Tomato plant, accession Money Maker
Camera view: bottom (45 deg); turntable rotation: 270 degrees
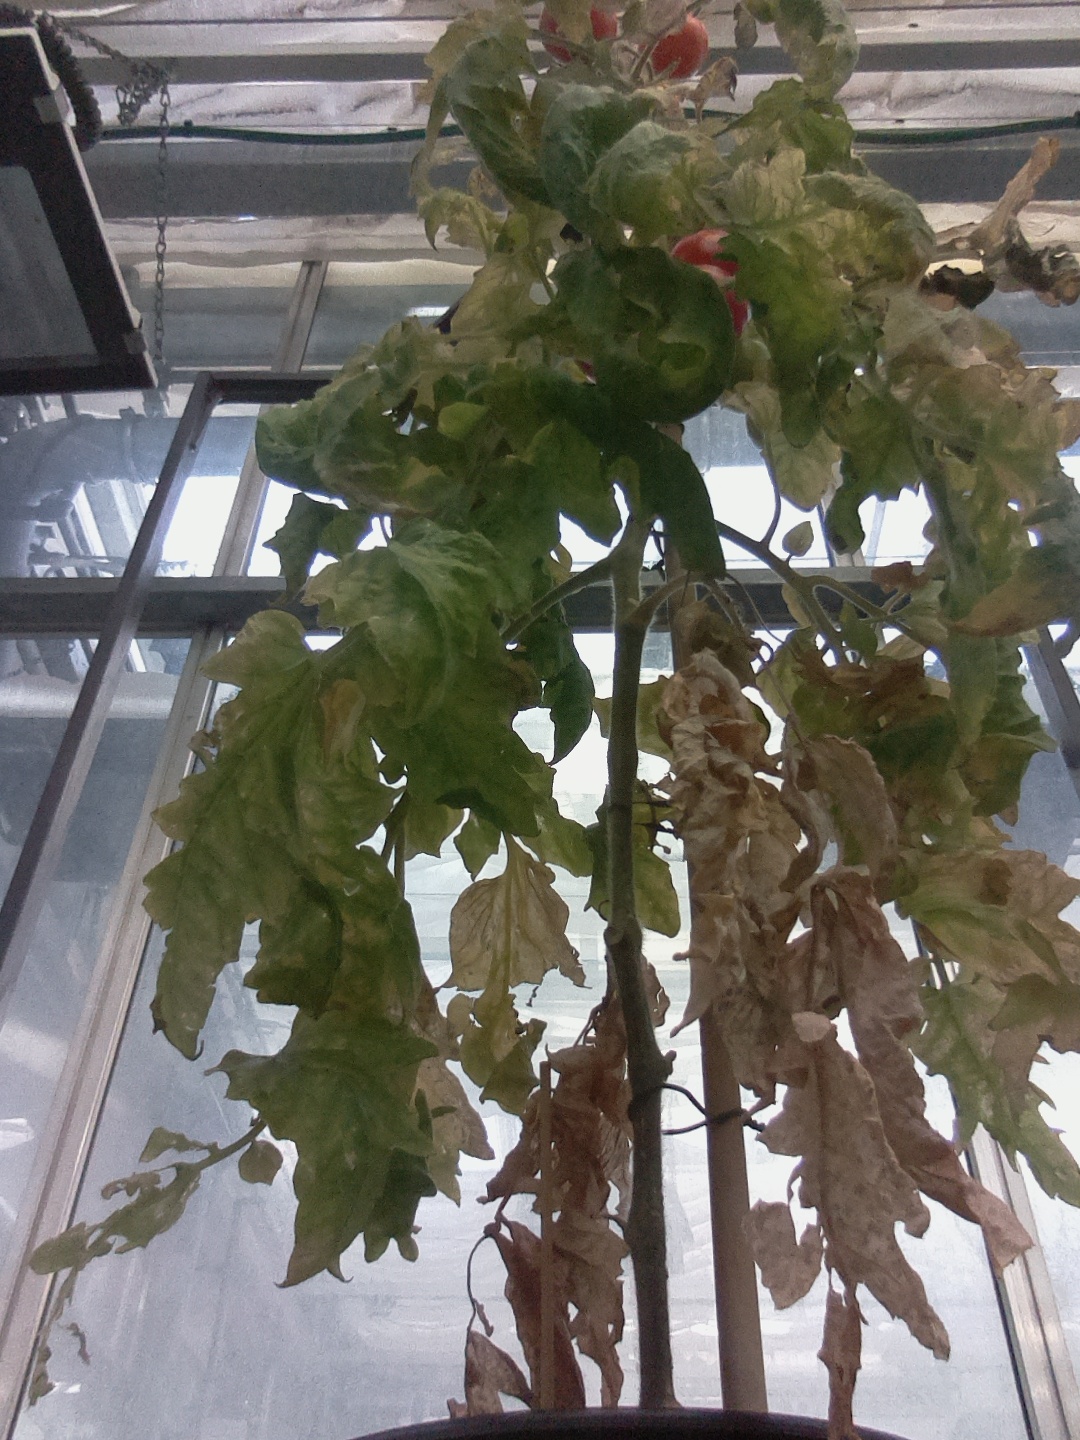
BBCH growth stage 86: 60%-70% of fruits show typical fully ripe color